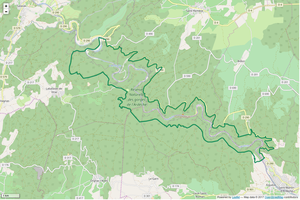
Périmètre de la RNN des gorges de l'Ardèche.
La réserve naturelle nationale des gorges de l'Ardèche est une réserve naturelle nationale située dans les régions Occitanie et Auvergne-Rhône-Alpes. Classée en 1980 avec une superficie de 1 572 hectares, elle a été étendue en 2018 sur 1 950 hectares et protège les gorges de l'Ardèche.